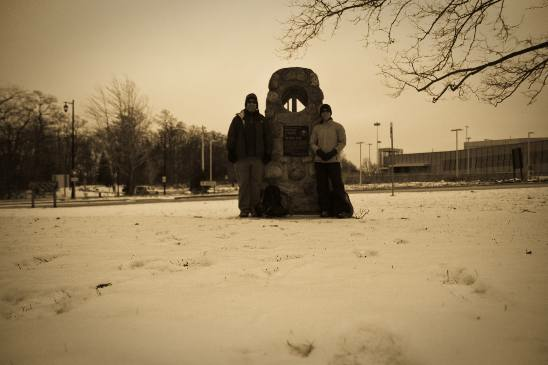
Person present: Yes